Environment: real
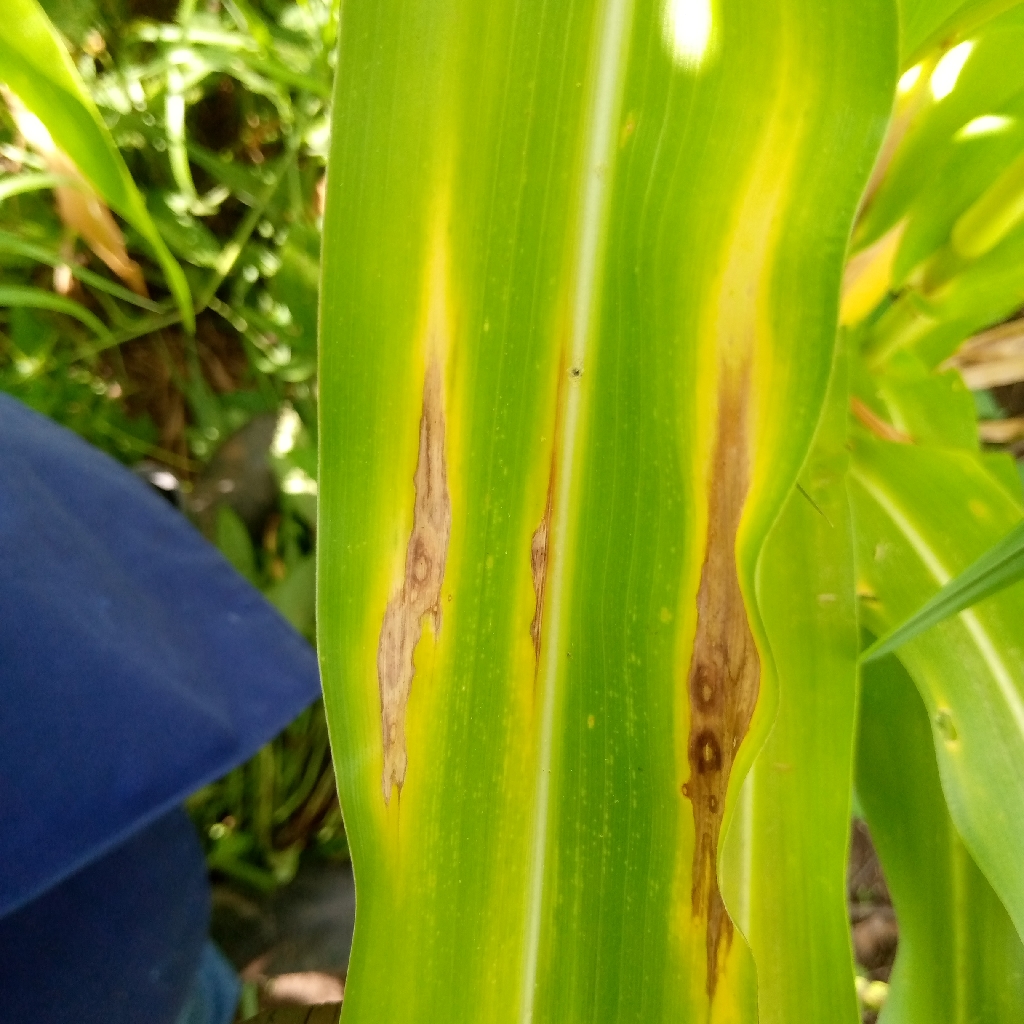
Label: northern_corn_leaf_blight